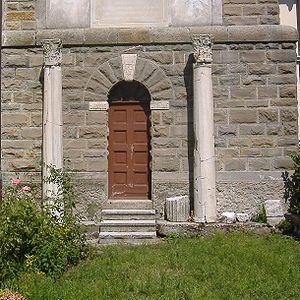
Venise maritime, en latin Venetia maritima, en grec Bενετικὰ / Venetikà, ou Venise byzantine est un territoire de l’Italie byzantine inclus dans l’exarchat de Ravenne et correspondant à la zone côtière de l’antique région Vénète, c’est-à-dire aux côtes des actuels Vénétie et Frioul-Vénétie Julienne, distincte de l’intérieur des terres de la Vénétie euganéenne passée à la fin du VIᵉ siècle sous le contrôle des Lombards.